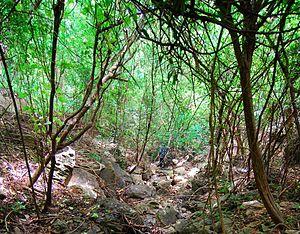
Madagascar présente une importance particulière pour la conservation de la nature, en effet l'île tout entière est considérée comme un point chaud de biodiversité, avec un taux d'endémisme extrêmement important. C'est également un des pays les plus pauvres du monde et il a connu plusieurs crises politiques graves.
Brookesia micra est une espèce de sauriens de la famille des Chamaeleonidae.